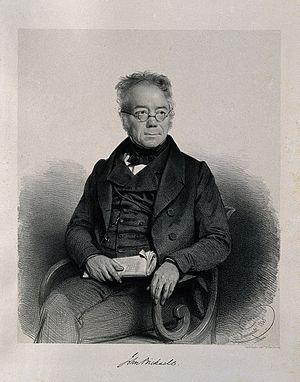
Charles Baugniet, né le 27 février 1814 à Bruxelles et décédé le 5 juillet 1886 à Sèvres, est un peintre, lithographe et aquarelliste belge.